Somme's 5th constituency

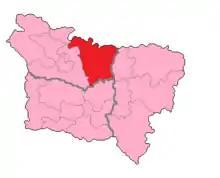
Somme's 5th Constituency shown within Picardie

The 5th constituency of Somme is a French legislative constituency in the Somme "département". Like the other 576 French constituencies, it elects one MP using the two-round system, with a run-off if no candidate receives over 50% of the vote in the first round.